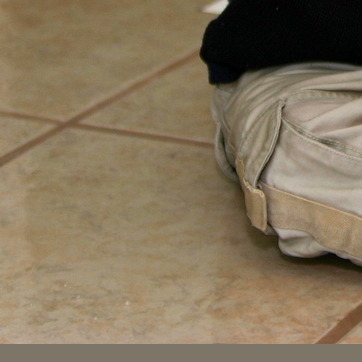
Material: tile